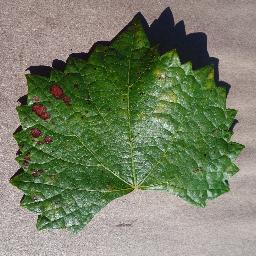
Label: Grape___Esca_(Black_Measles)